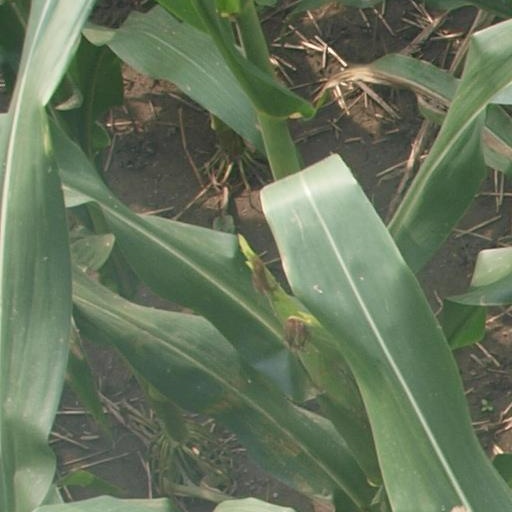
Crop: maize; corn